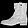
Label: Ankle boot